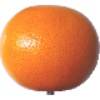
Label: Grapefruit Pink 1